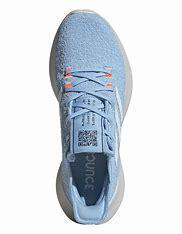
Brand: Adidas
Model: Sensebounce